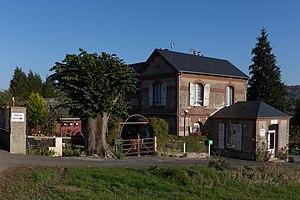
Mairie d'Englesqueville-en-Auge.
Englesqueville-en-Auge est une commune française située dans le département du Calvados en région Normandie, peuplée de 110 habitants.